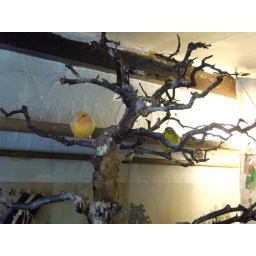
Old Tea Shop, with live birds flying around inside.